Frank L. Ridley

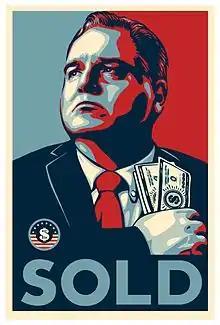
Honest Gil Fulbright SOLD Poster

Honest Gil Fulbright is a satirical political candidate portrayed by Frank Ridley. Fulbright originally "ran" for the U.S. Senate in 2014 as an "honest politician for Kentucky" on behalf of RepresentUs. His campaign message was "I'm only in this thing for the money, but at least I'm honest about it."